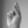
ASL letter: K